Carrera (cycling team)

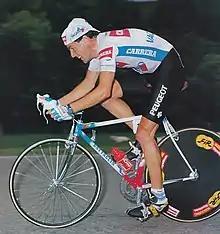
Stephen Roche riding for Carrera Jeans–Vagabond at the 1987 Giro d'Italia, a race he won

Carrera Jeans became the title sponsor in 1984 and Visentini finally won the Giro d'Italia in 1986. At the end of 1985 the team had signed Stephen Roche to perform for the team at the Tour de France. Roche had a poor season in 1986 but bounced back in 1987. When Roche won the Tour de Romandie just ahead of the 1987 Giro d'Italia, he became the number one favourite for the maglia rosa and wanted to be the team leader during the race, something that Visentini, an Italian with an Italian team and the defending champion of the event expected to be alone. This inter team rivalry came to a head during the race when Roche attacked Visentini. Roche went on to win the race and then the 1987 Tour de France. This was the only time that the Carrera team would win the Tour and it would be the last time the team won the Giro d'Italia. Roche left the team at the end of 1987 but returned to the team in 1992 for his last two seasons.